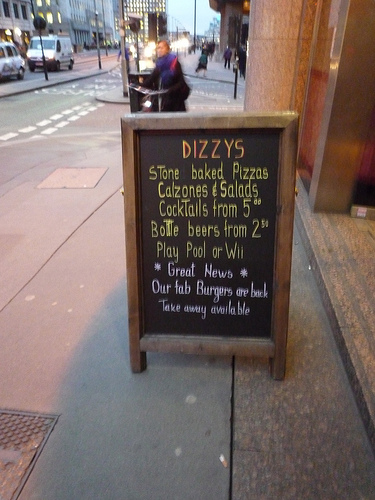
question: ここは、どこですか？
answer: 街中の通り沿いの店舗前

question: 店舗前に何が置いてありますか？
answer: 店舗縦置き看板

question: 店舗縦置き看板は、どんな看板ですか？
answer: 黒板形式の縦型看板

question: 店舗縦置き看板は、どこに置いてありますか？
answer: 店舗前の歩道

question: 店舗縦置き看板は、いくつありますか？
answer: 1枚

question: 黒板には、何色で書いてありますか？
answer: 3色

question: 黒板の文字は、何色ですか？
answer: オレンジ色・黄色・白色

question: 自転車を押してる人は、どこにいますか？
answer: 看板の後ろ